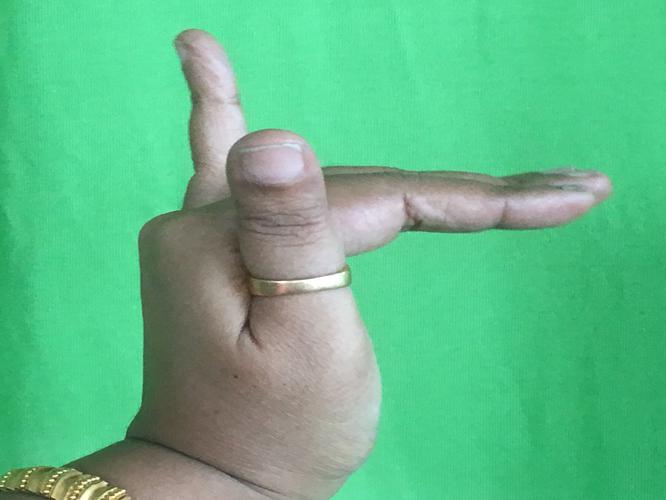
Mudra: Mrigasirsha
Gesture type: single_hand